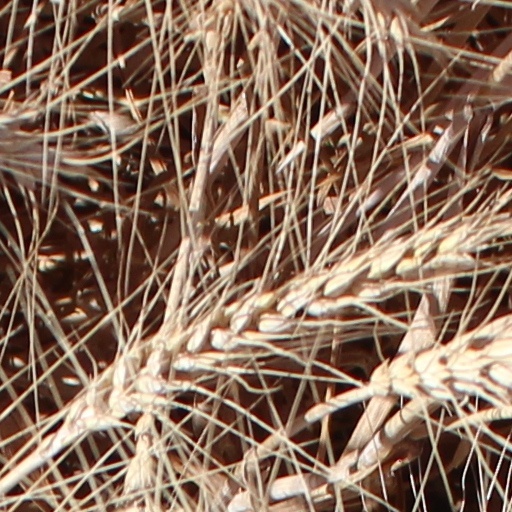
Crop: wheat